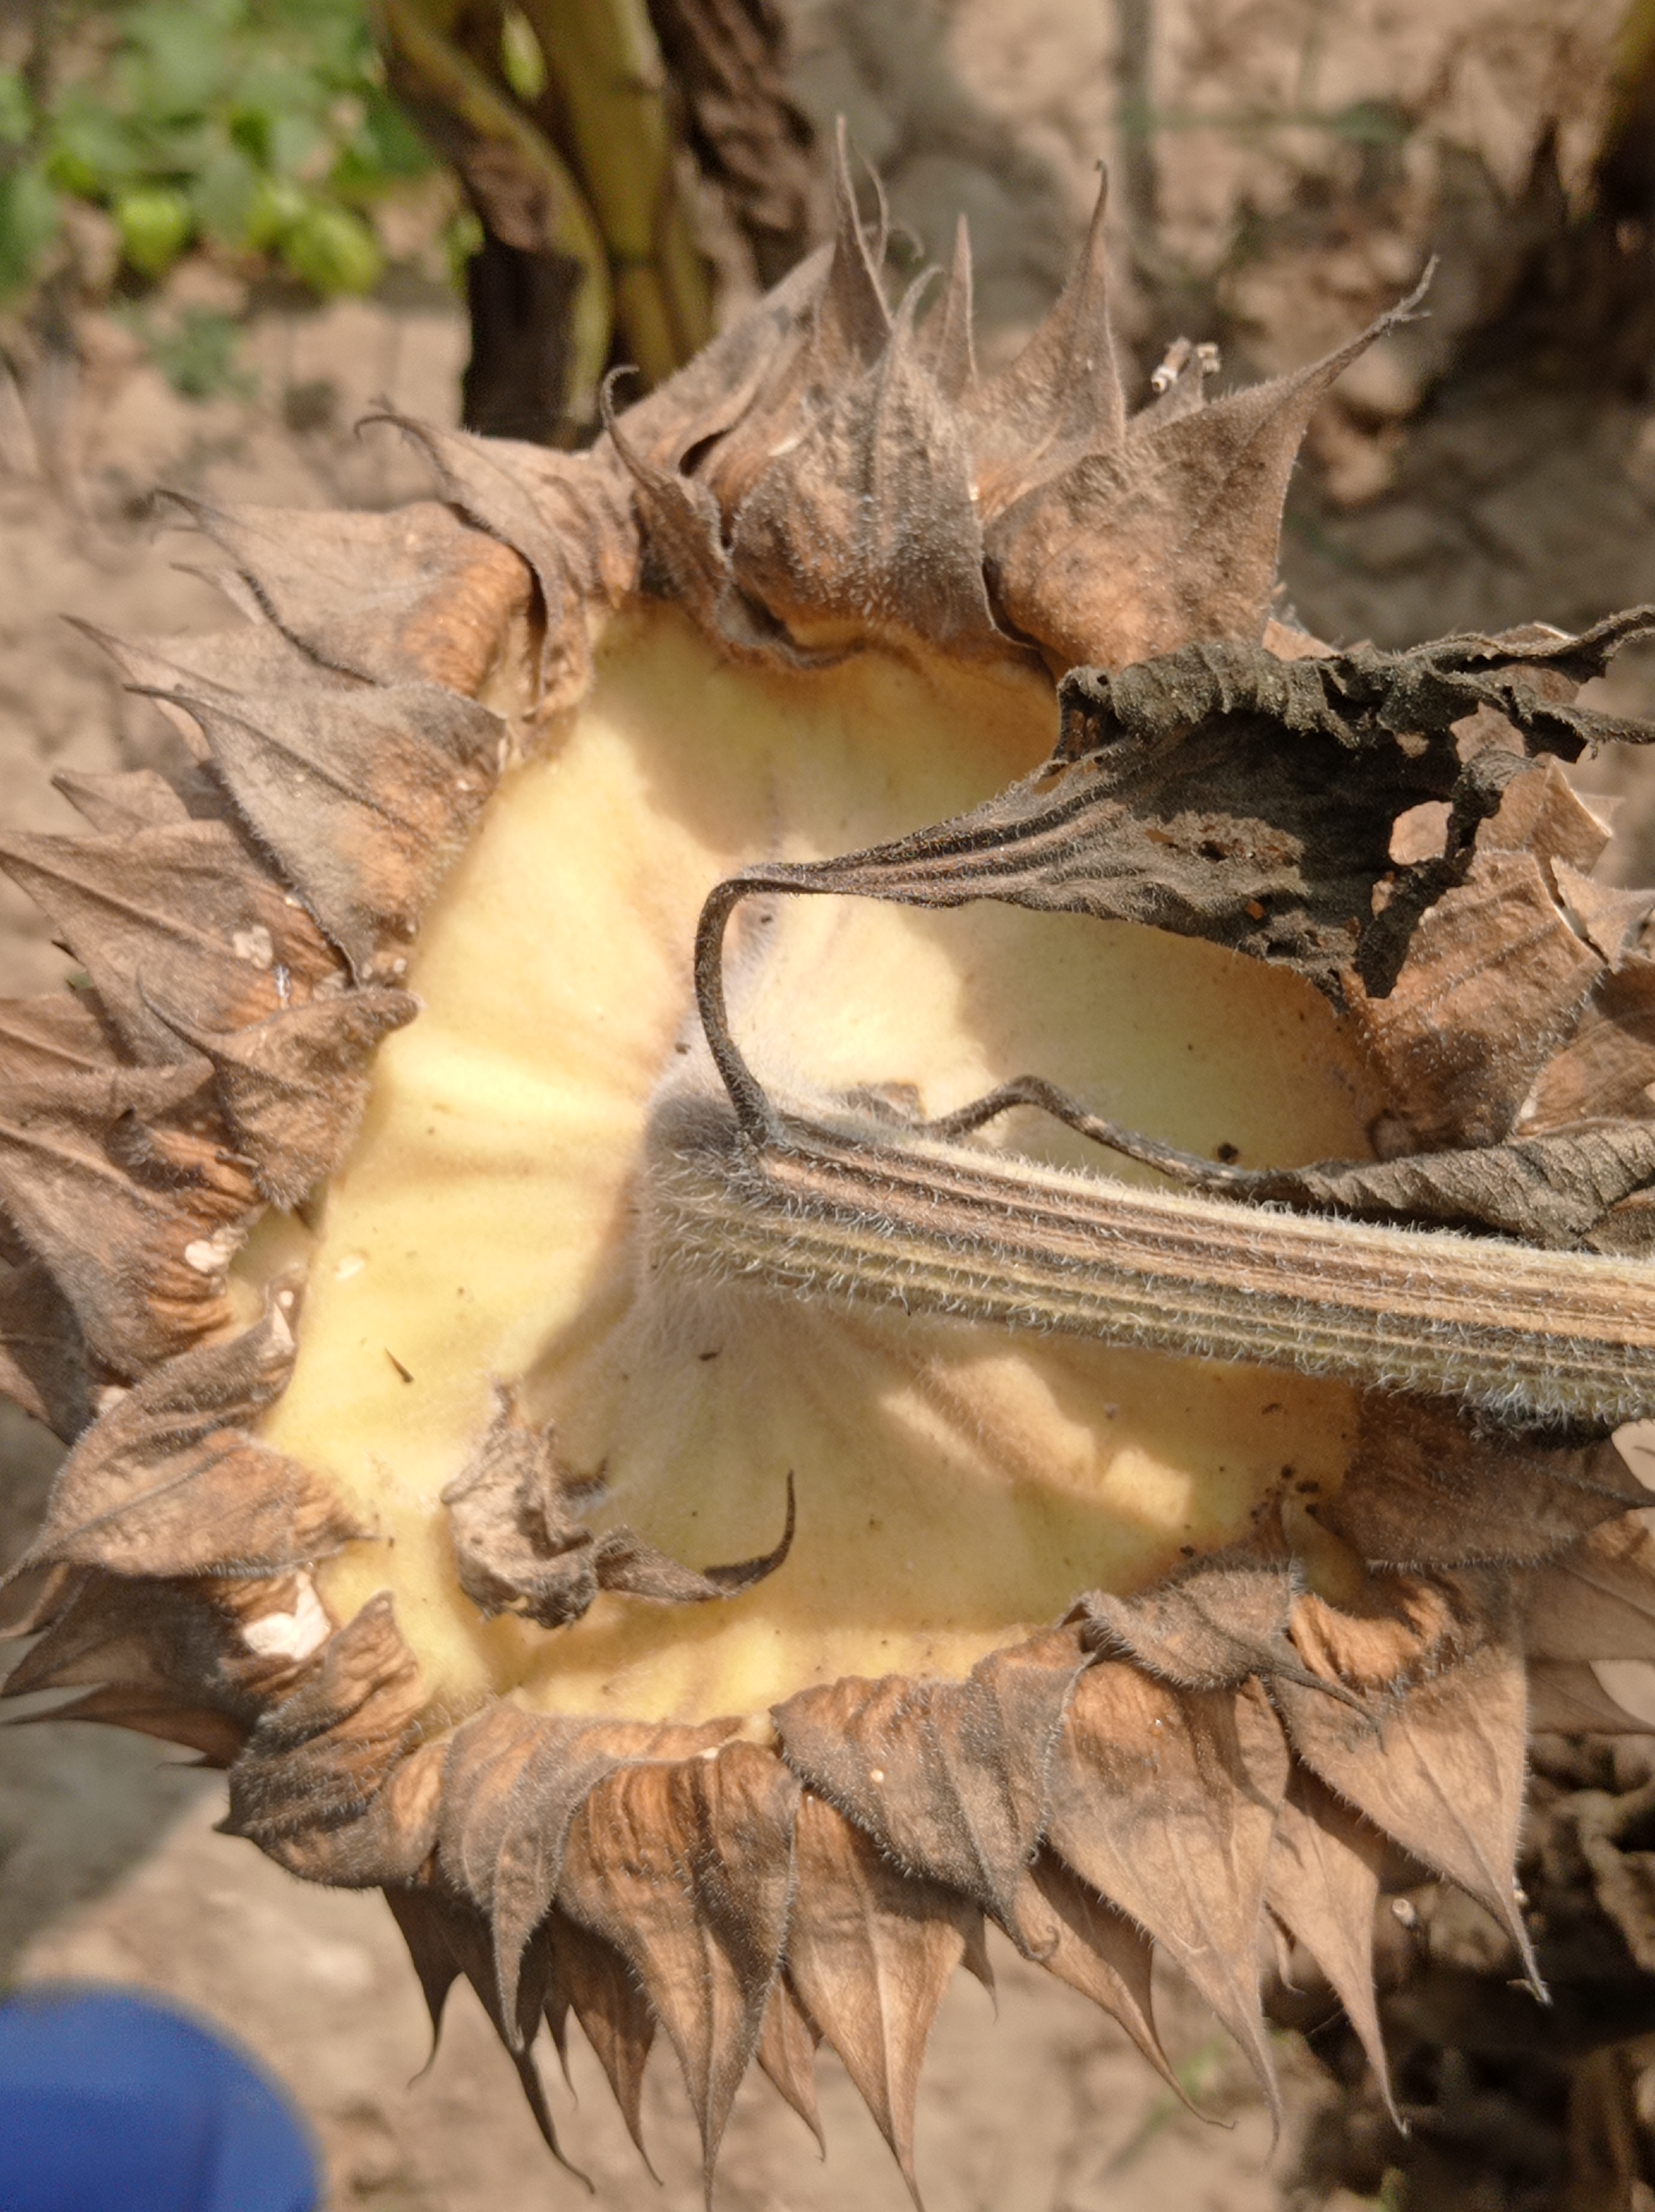
Label: Gray_mold